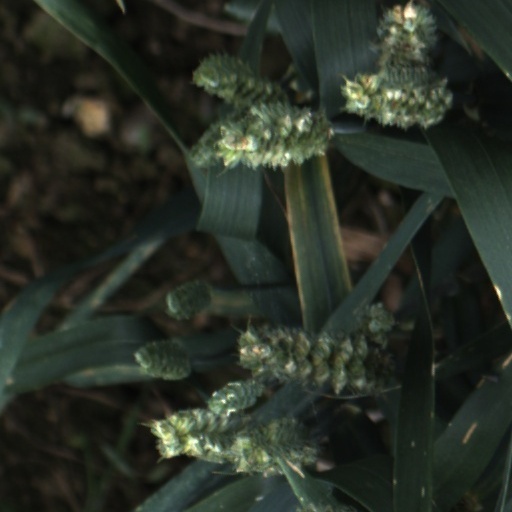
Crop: wheat